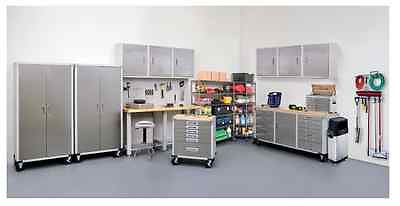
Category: cabinet